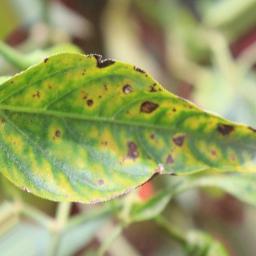
Label: nutritional